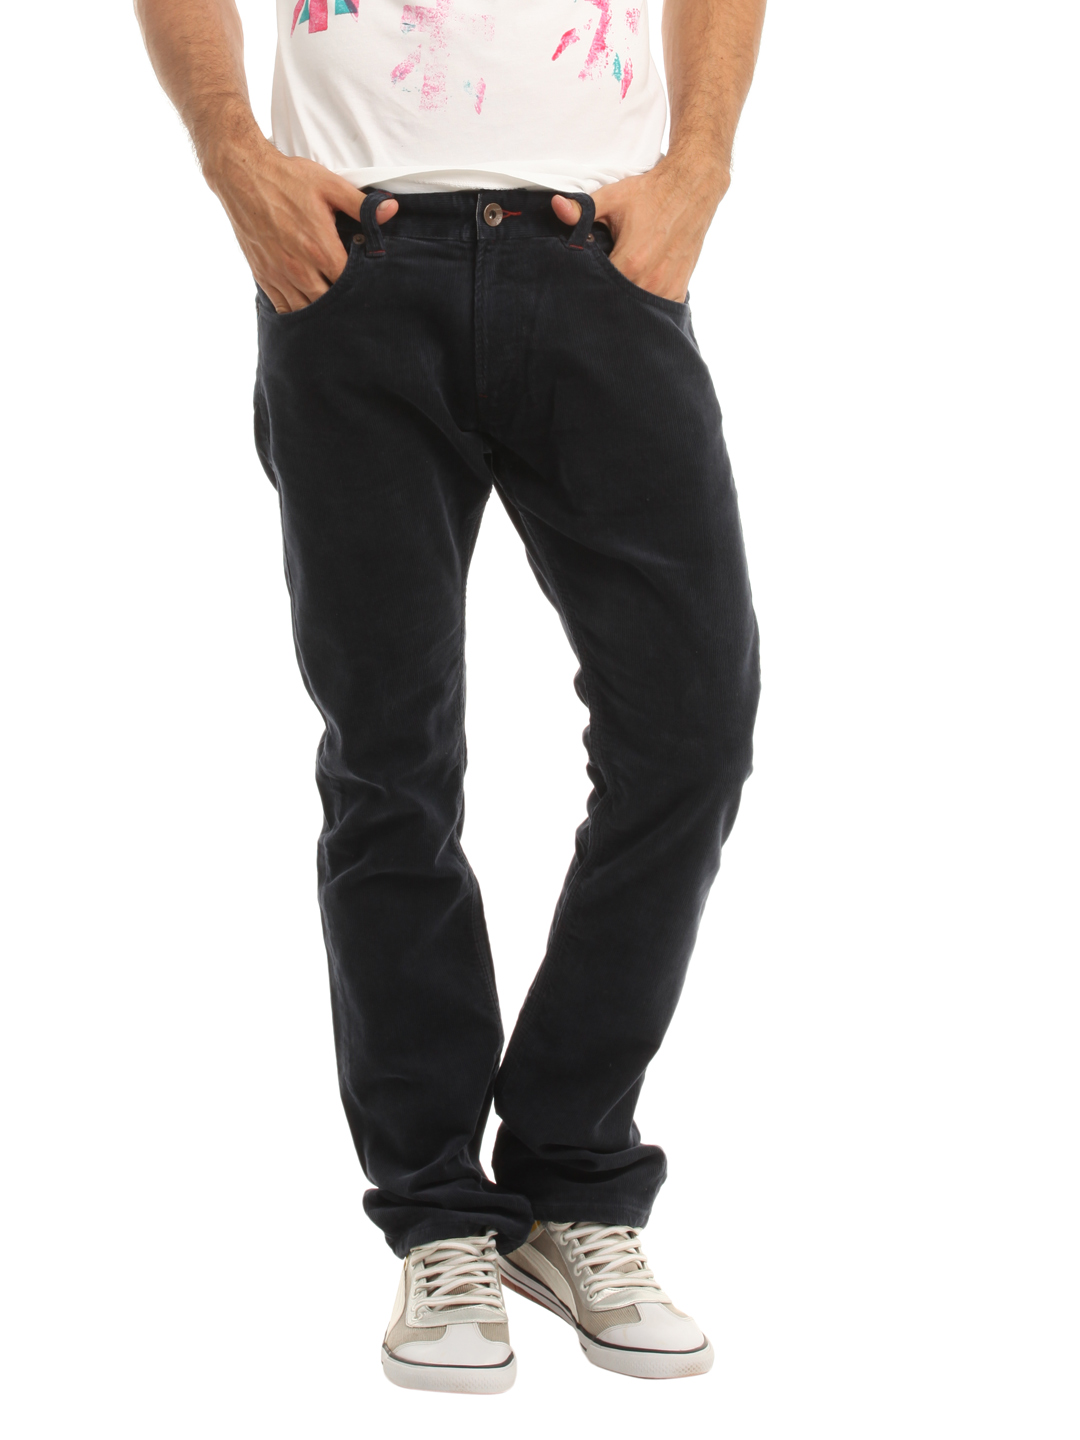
French Connection Men Navy Blue Trousers
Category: Apparel / Bottomwear / Trousers
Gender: Men
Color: Navy Blue
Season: Summer 2012
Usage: Casual